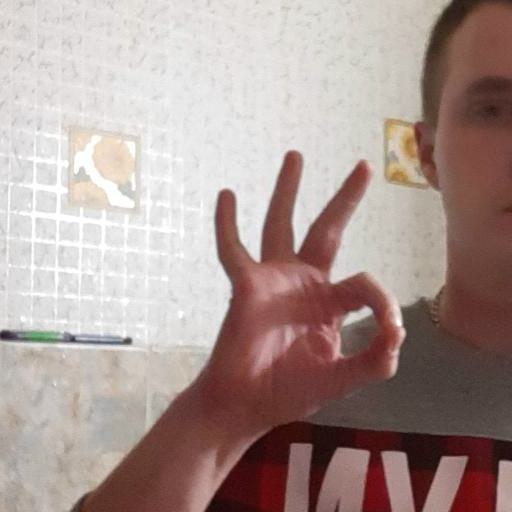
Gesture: ok